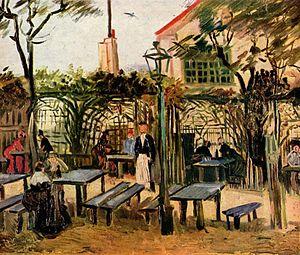
Une guinguette est, à l'origine, un cabaret populaire de banlieue parisienne officiant aussi comme restaurant et, souvent, comme lieu de bal. Ce type d'établissement se développa par la suite un peu partout en France.
La place de la vigne dans la culture est importante. Depuis l'Antiquité où elle est un symbole dans la mythologie, et reliée au vin, elle a été le sujet dans les arts : peinture, dessin, littérature, poésie, chanson, cinéma, architecture...
Une matelote ou matelote de poisson est une recette de cuisine traditionnelle de cuisine française, à base d’une ou de plusieurs sortes de poissons d'eau douce ou de mer coupés en morceaux, cuisinés dans une marinade de vin rouge ou de vin blanc et d'oignon généralement servie avec une sauce matelote au vin.